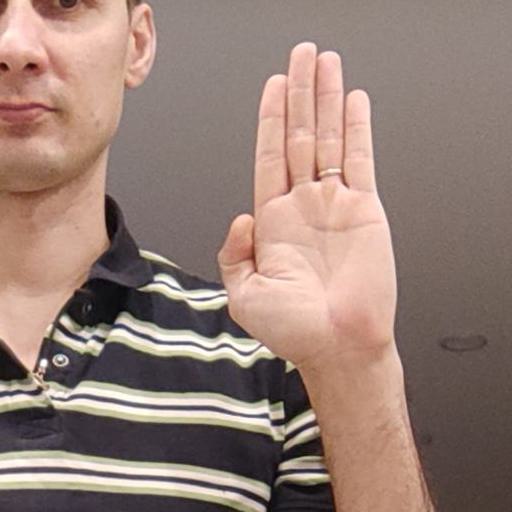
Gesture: stop